Pudukkottai

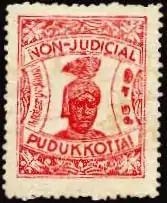
Revenue stamp issued by the princely state of Pudukkottai with a portrait of Martanda Bhairava Tondaiman

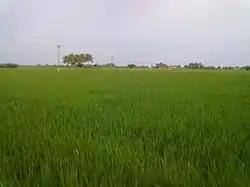
A paddy field in Regunathapuram Village of Pudukkottai district

Some of the major kings of the dynasty are Tondaiman (1686–1730), Vijaya Raghunatha Raya Tondaiman,(1730–1769), Raya Raghunatha Tondaiman (1769 – Dec 1789), Vijaya Raghunatha Tondaiman (Dec 1789 – 1 February 1807), Vijaya Raghunatha Raya Tondaiman (1 February 1807 – June 1825), Raghunatha Tondaiman (June 1825 – 13 July 1839), Ramachandra Tondaiman (13 July 1839 – 15 April 1886), Marthanda Bhairava Tondaiman (15 April 1886 – 28 May 1928) and Rajagopala Tondaiman (28 October 1928 – 4 March 1948).